Toyota Tundra

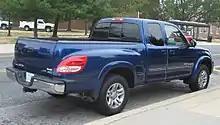
Toyota Tundra stepside

The Tundra was slightly larger than the T100. With a production capacity of 120,000, sales were double the rate of the T100. At its introduction, the Tundra had the highest initial vehicle sales for Toyota in its history. It was selected as "Motor Trend"s Truck of the Year award for 2000 and Best Full-Size Truck from "Consumer Reports". It was assembled in a new Toyota plant in Princeton, Indiana.